Halim Perdanakusuma

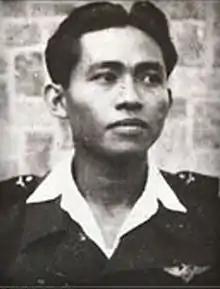

Air Vice-Marshal Abdul Halim Perdanakusuma (18 November 1922 – 14 December 1947), better known as Halim Perdanakusuma, was an Indonesian airman and National Hero of Indonesia.